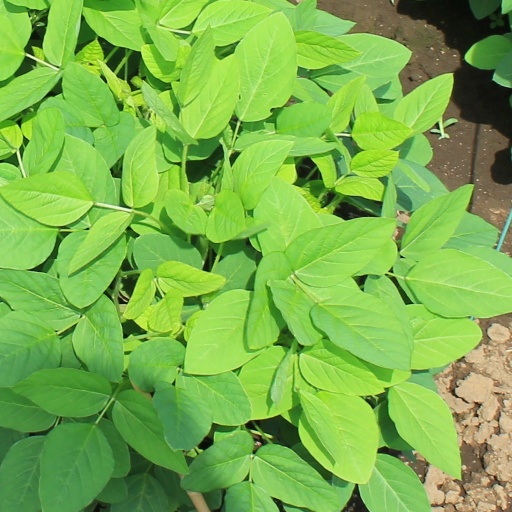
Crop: soybean